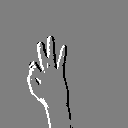
ASL letter: f